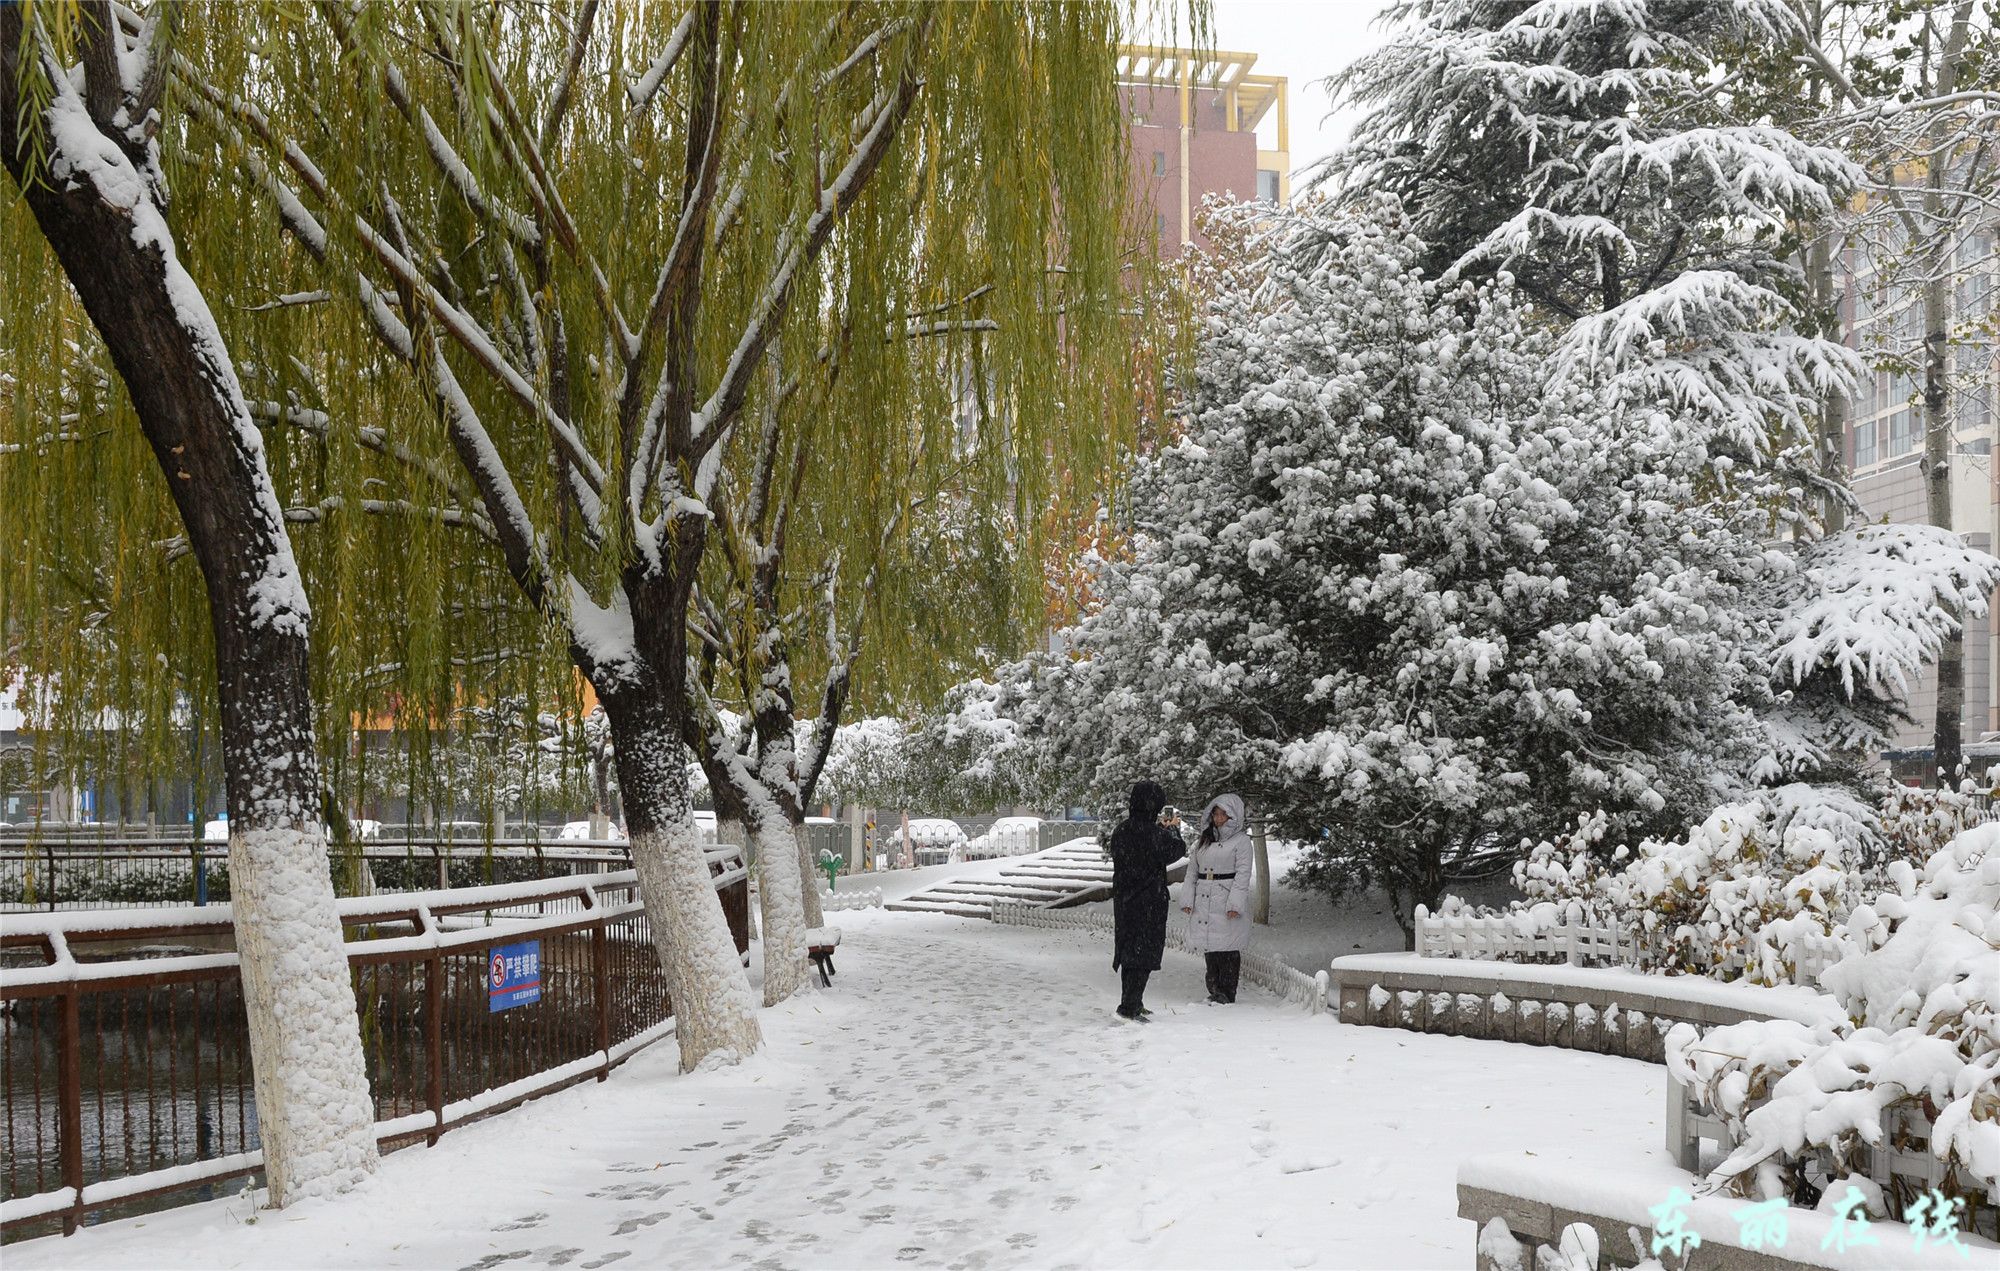
Weather: snow or frosty